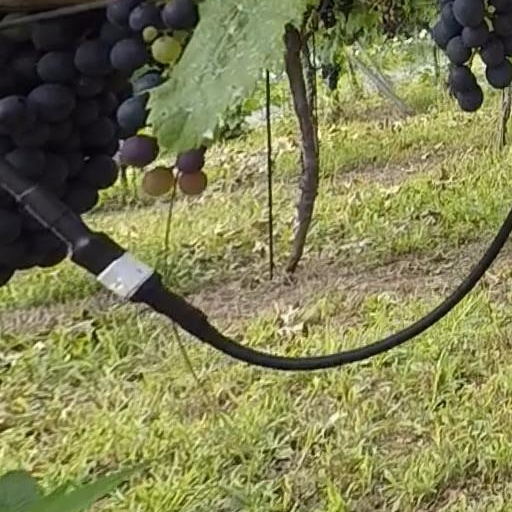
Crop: grape